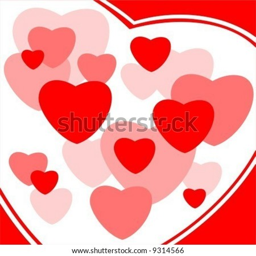
ornate hearts on a white background .